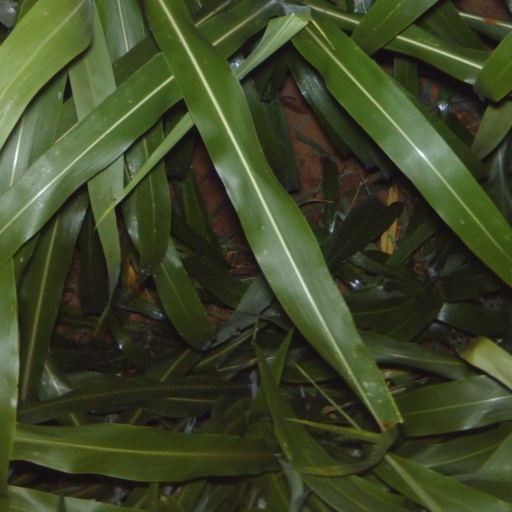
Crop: sorghum